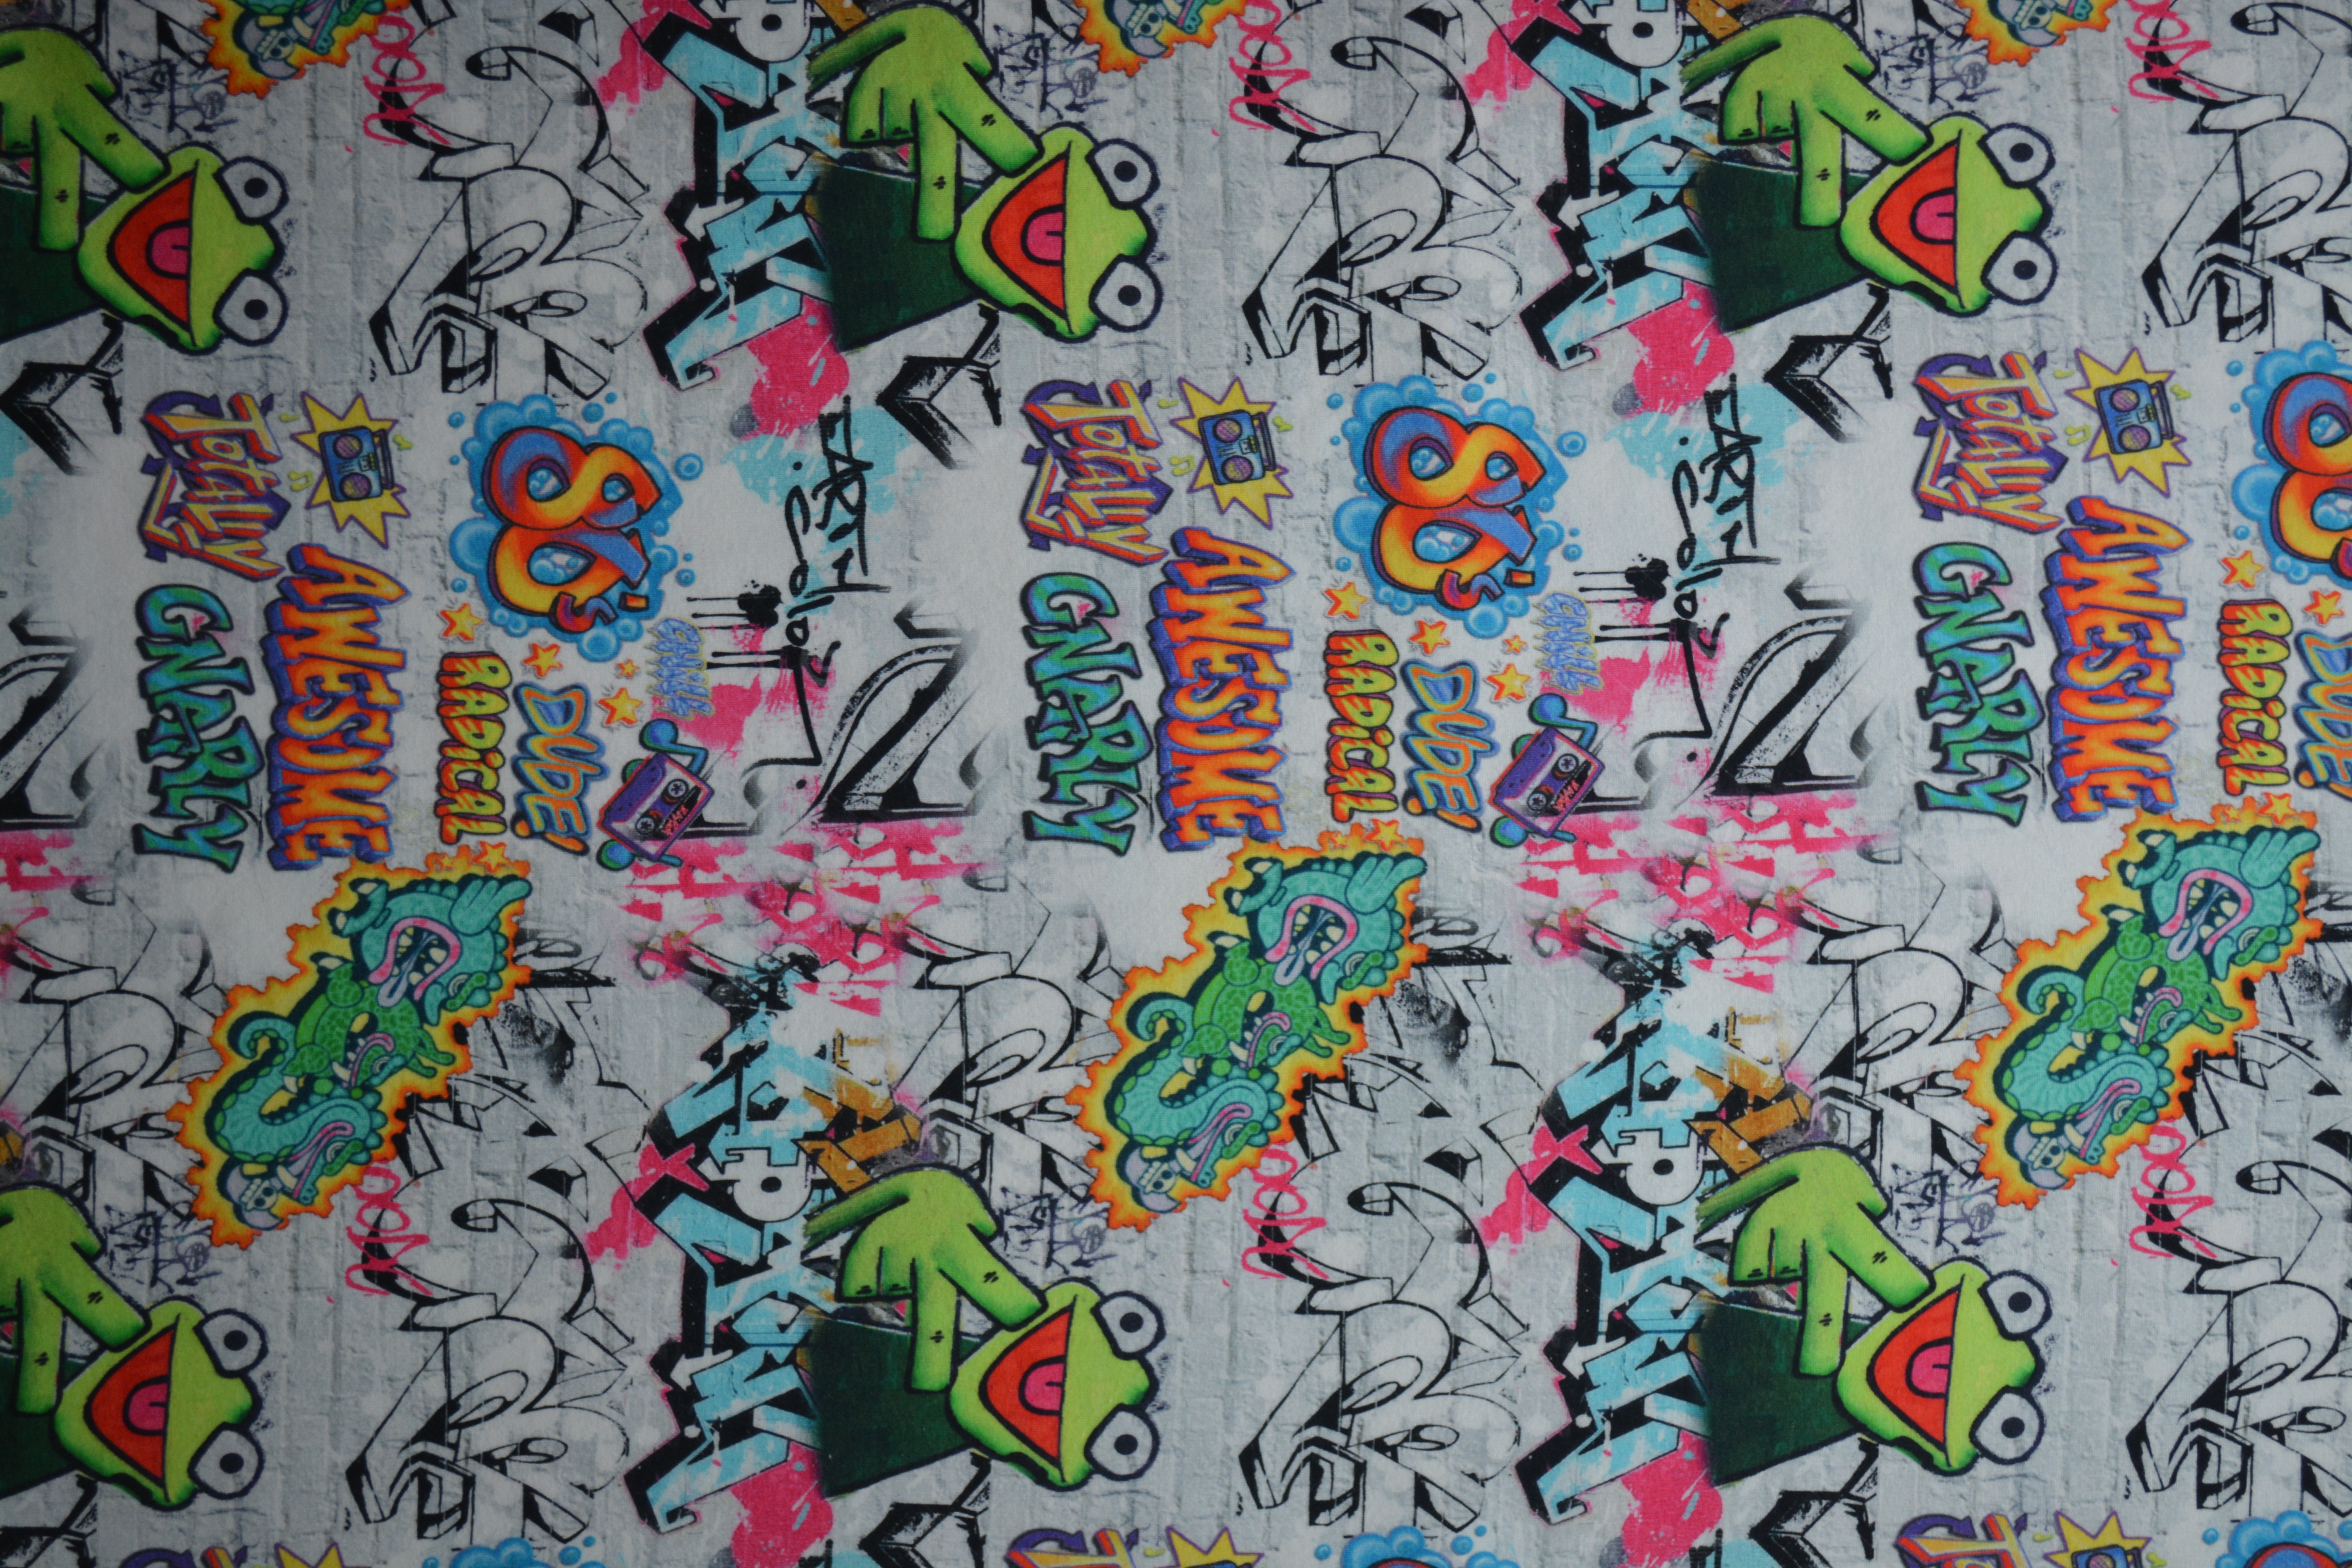
texture, pattern, graffiti, art, background, drawing, design, mural, comic, grafitti, modern art